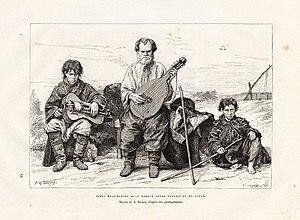
Un kobzar est un barde itinérant en Ukraine, Moldavie et Roumanie, qui chante en s'accompagnant lui-même de la kobza ou cobza.